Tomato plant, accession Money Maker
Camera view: tilt-top (135 deg); turntable rotation: 210 degrees
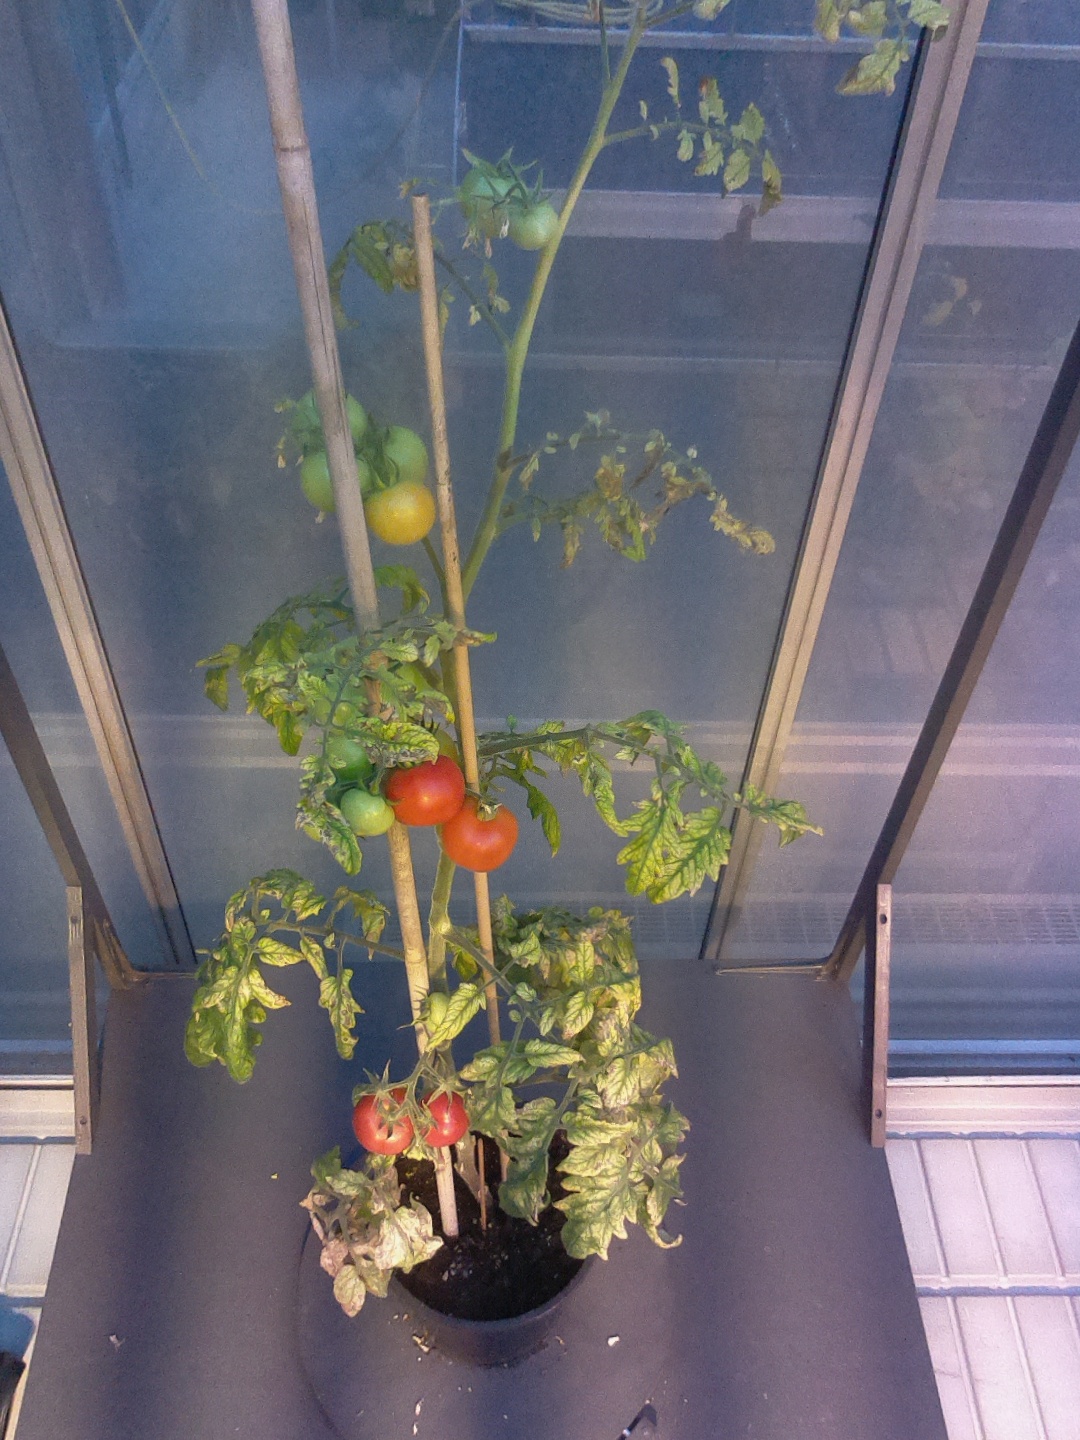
BBCH growth stage 83: 30%-40% of fruits show typical fully ripe color